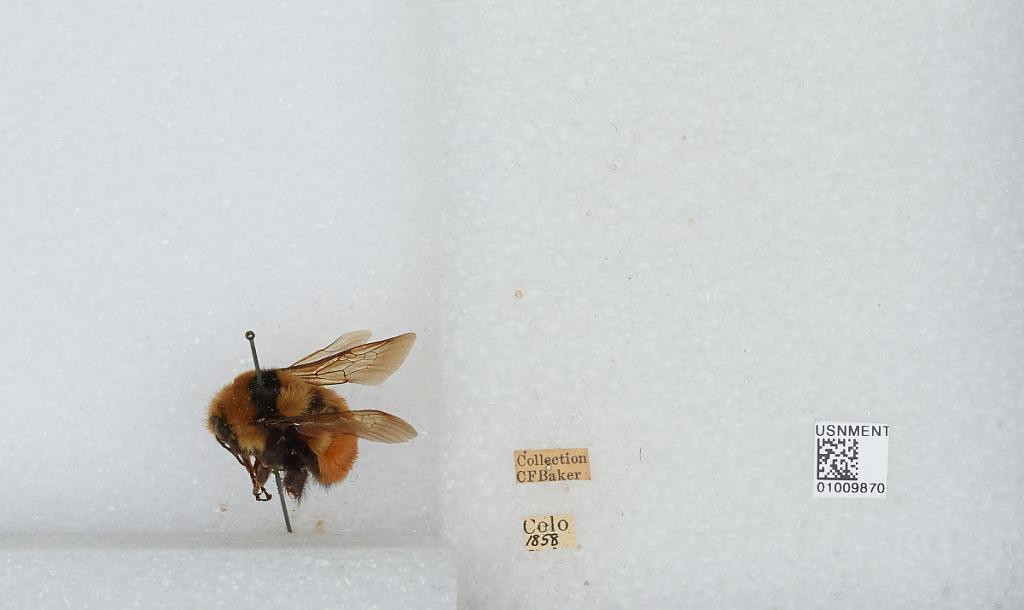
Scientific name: Bombus (Pyrobombus) huntii Greene
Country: United States
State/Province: Colorado